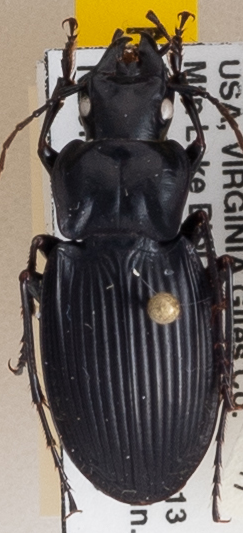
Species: Dicaelus teter
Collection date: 2019-08-13
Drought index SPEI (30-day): -0.03
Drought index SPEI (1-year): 1.69
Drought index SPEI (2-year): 1.69